Tondo Church

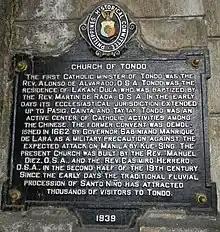
Church PHC historical marker installed in 1939

The church, one of the earliest churches established by the Spanish friars in Luzon, was founded by the Augustinians who were the first Catholic religious order to arrive in the Philippines. The Augustinian Convent in Tondo was approved by the provincial chapter on May 3, 1572. Its "visita"s were Lubao, Betis and Calumpit. Fray Alonzo Alvarado, OSA was the first Augustinian religious to direct the church. In 1572, Tondo Church added "visita"s in northern suburbs, including Malolos. Through Fray Diego Ordoñez de Vivar, Tondo extended its ecclesiastical territory to Morong.